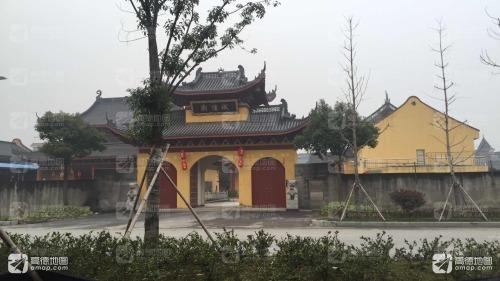
地标名称：城隍庙